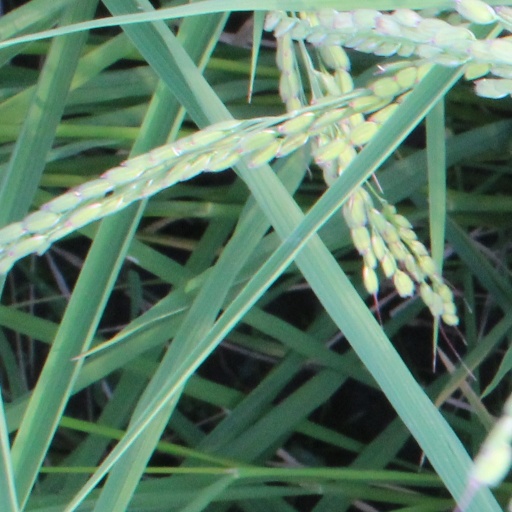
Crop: rice